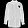
Label: Shirt